Mulberry River Bridge (Turner's Bend, Arkansas)

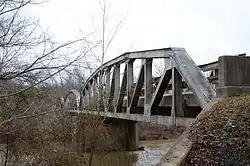

The Mulberry River Bridge is a historic bridge, carrying Arkansas Highway 23 over the Mulberry River in northern Franklin County, Arkansas. It is a Parker pony truss bridge, with three spans and a total structure length of . The main span is long, and the bridge has a deck width of . The bridge was built in 1935, and is one of a small number of surviving multi-span pony truss bridges in the state.